Coffle

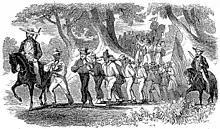
Coffle gang

A coffle, sometimes called a platoon or a drove, was a group of enslaved people chained together and marched from one place to another by owners or slave traders. These troupes, sometimes called shipping lots before they were moved, ranged in size from a fewer than a dozen to 200 or more enslaved people. Coffles were rarely mentioned in southern newspapers because they were so common that they were unworthy of remark; most descriptions of coffles come from the accounts of travelers from other parts of the country or world.